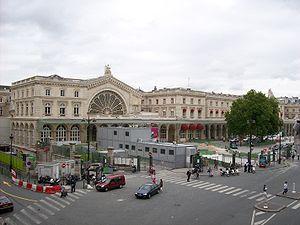
La ligne de Paris-Est à Mulhouse-Ville, dite ligne de Paris à Mulhouse, est une ligne de chemin de fer française à écartement standard et à double voie non électrifiée sur la plus grande partie de son parcours. Elle relie Paris à Mulhouse, via Troyes, Chaumont, Vesoul, Lure et Belfort.